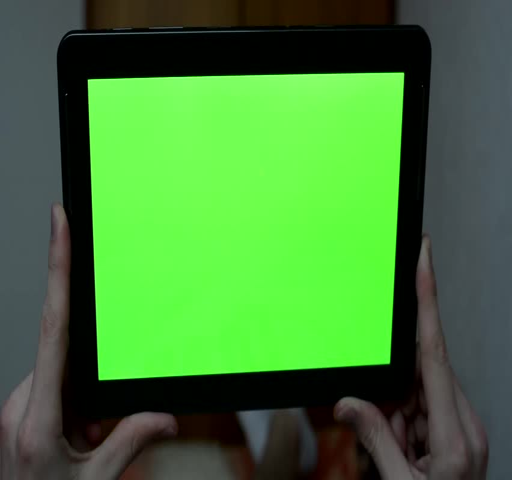
man lies in bed and holds a tablet - green screen